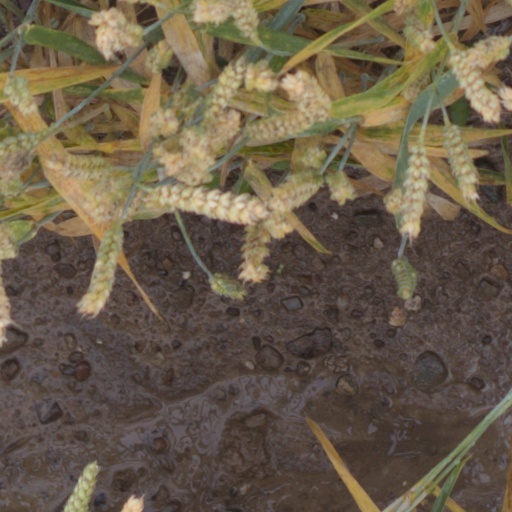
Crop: wheat